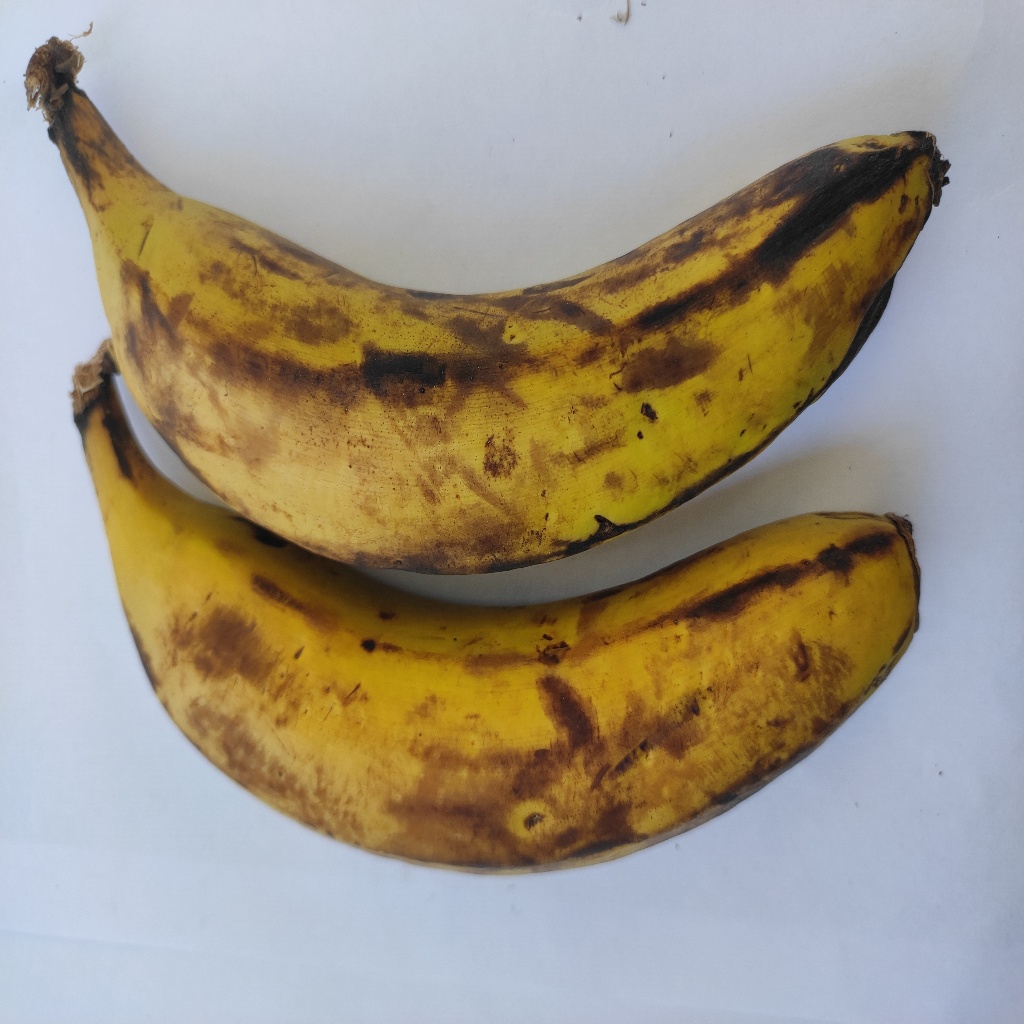
Crop: banana
Quality class: Defect